Don Young (baseball)

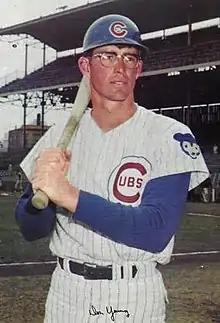
Young in 1969

Donald Wayne Young (October 18, 1945 – November 21, 2024) was an American professional baseball player. He played two seasons in Major League Baseball in 1965 and 1969, primarily as a center fielder.